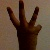
The image shows a hand gesture representing the number 6 in Indian Sign Language.